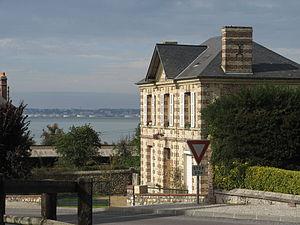
Mairie de Pennedepie, France.
Pennedepie est une commune française située dans le département du Calvados en région Normandie, peuplée de 290 habitants.